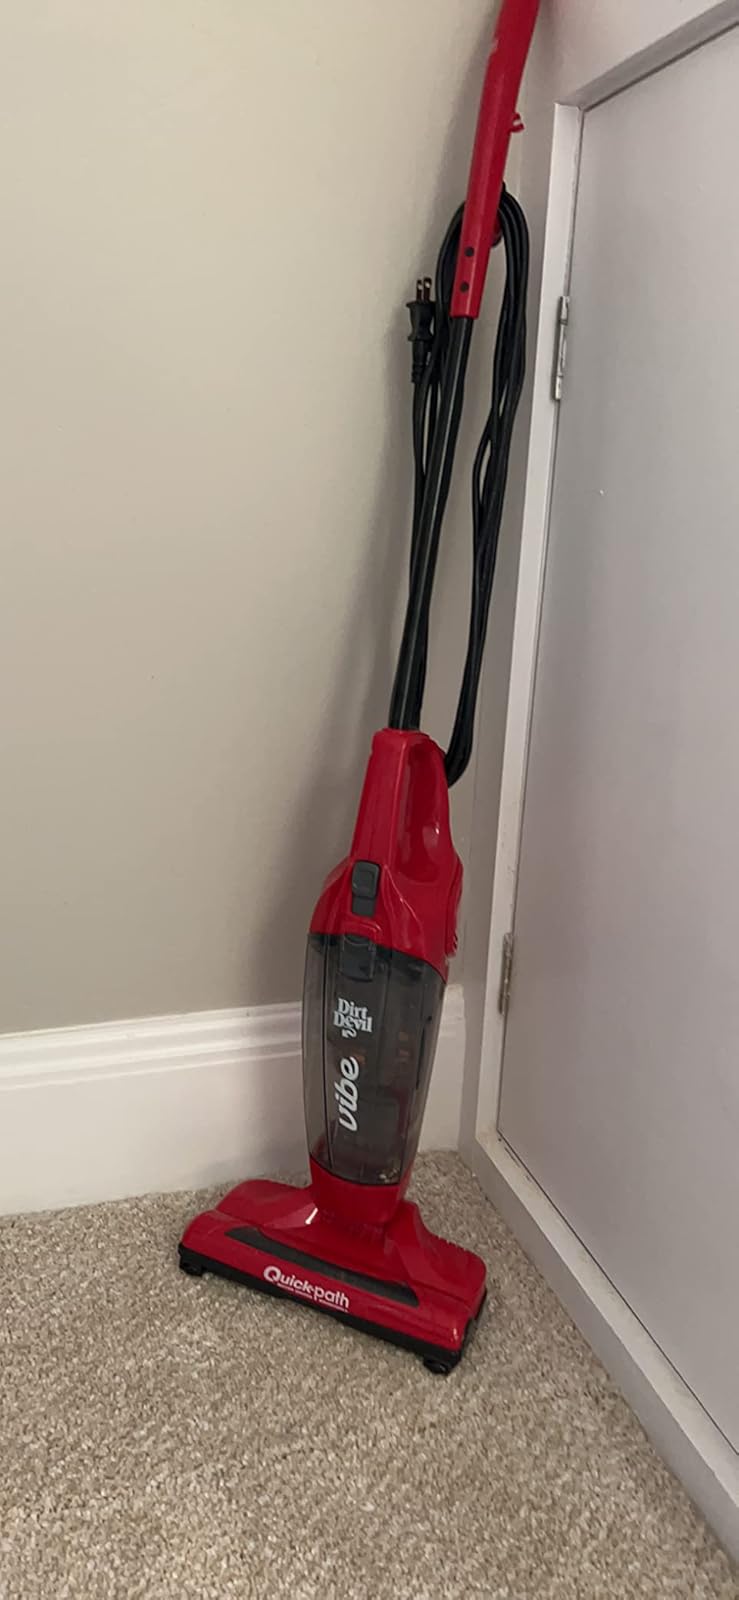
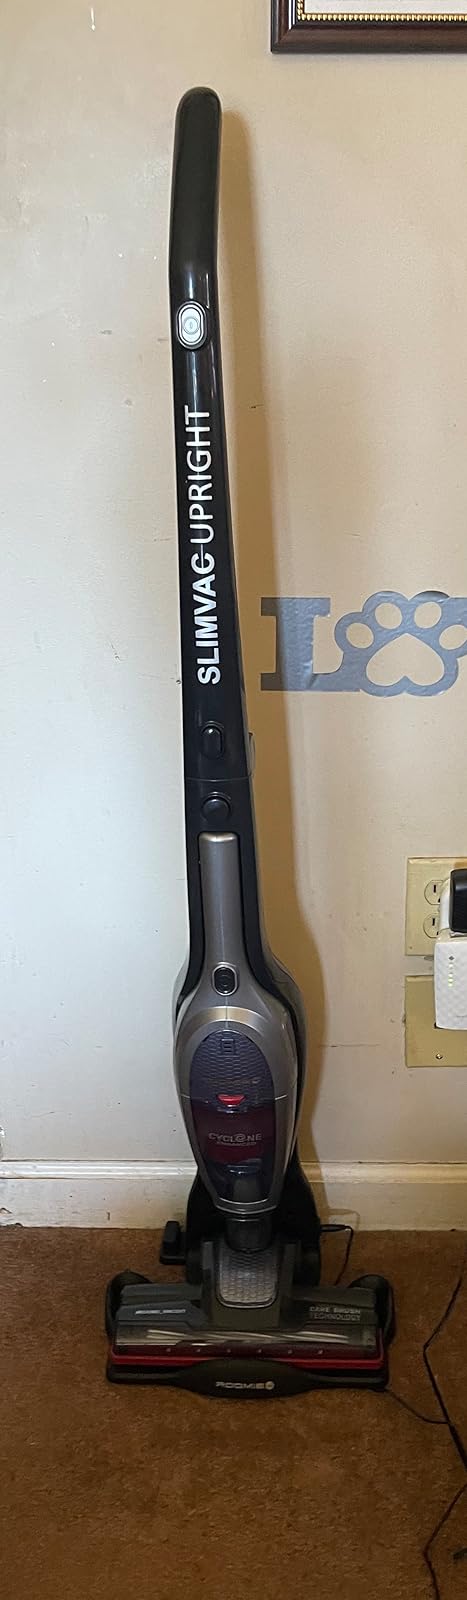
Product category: items_vacuum
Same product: no